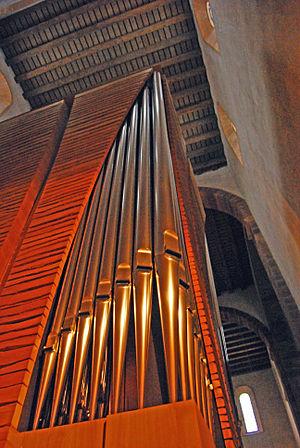
L’abbaye d’Alpirsbach est une ancienne abbaye bénédictine de style roman, avec un cloître de style gothique. Elle a été consacrée le 16 janvier 1095 par l’évêque de Constance Gebhard III.